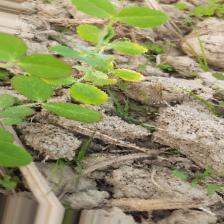
Label: Ascochyta blight